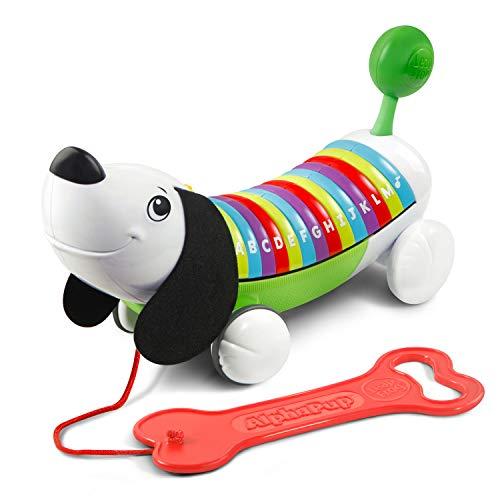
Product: LeapFrog AlphaPup Toy (Frustration Free Packaging), Green
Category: Toys & Games | Kids' Electronics | Electronic Learning Toys
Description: Floppy fabric ears and a wagging tail give this pup lots of character.
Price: $13.99
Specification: ProductDimensions:4.9x11.5x7.1inches|ItemWeight:1.6pounds|ShippingWeight:1.6pounds(Viewshippingratesandpolicies)|DomesticShipping:Currently,itemcanbeshippedonlywithintheU.S.andtoAPO/FPOaddresses.ForAPO/FPOshipments,pleasecheckwiththemanufacturerregardingwarrantyandsupportissues.|InternationalShipping:ThisitemcanbeshippedtoselectcountriesoutsideoftheU.S.LearnMore|ASIN:B00L3WWWCS|Itemmodelnumber:80-19283E|Manufacturerrecommendedage:12month-3years|Batteries:3AAAbatteriesrequired.(included)